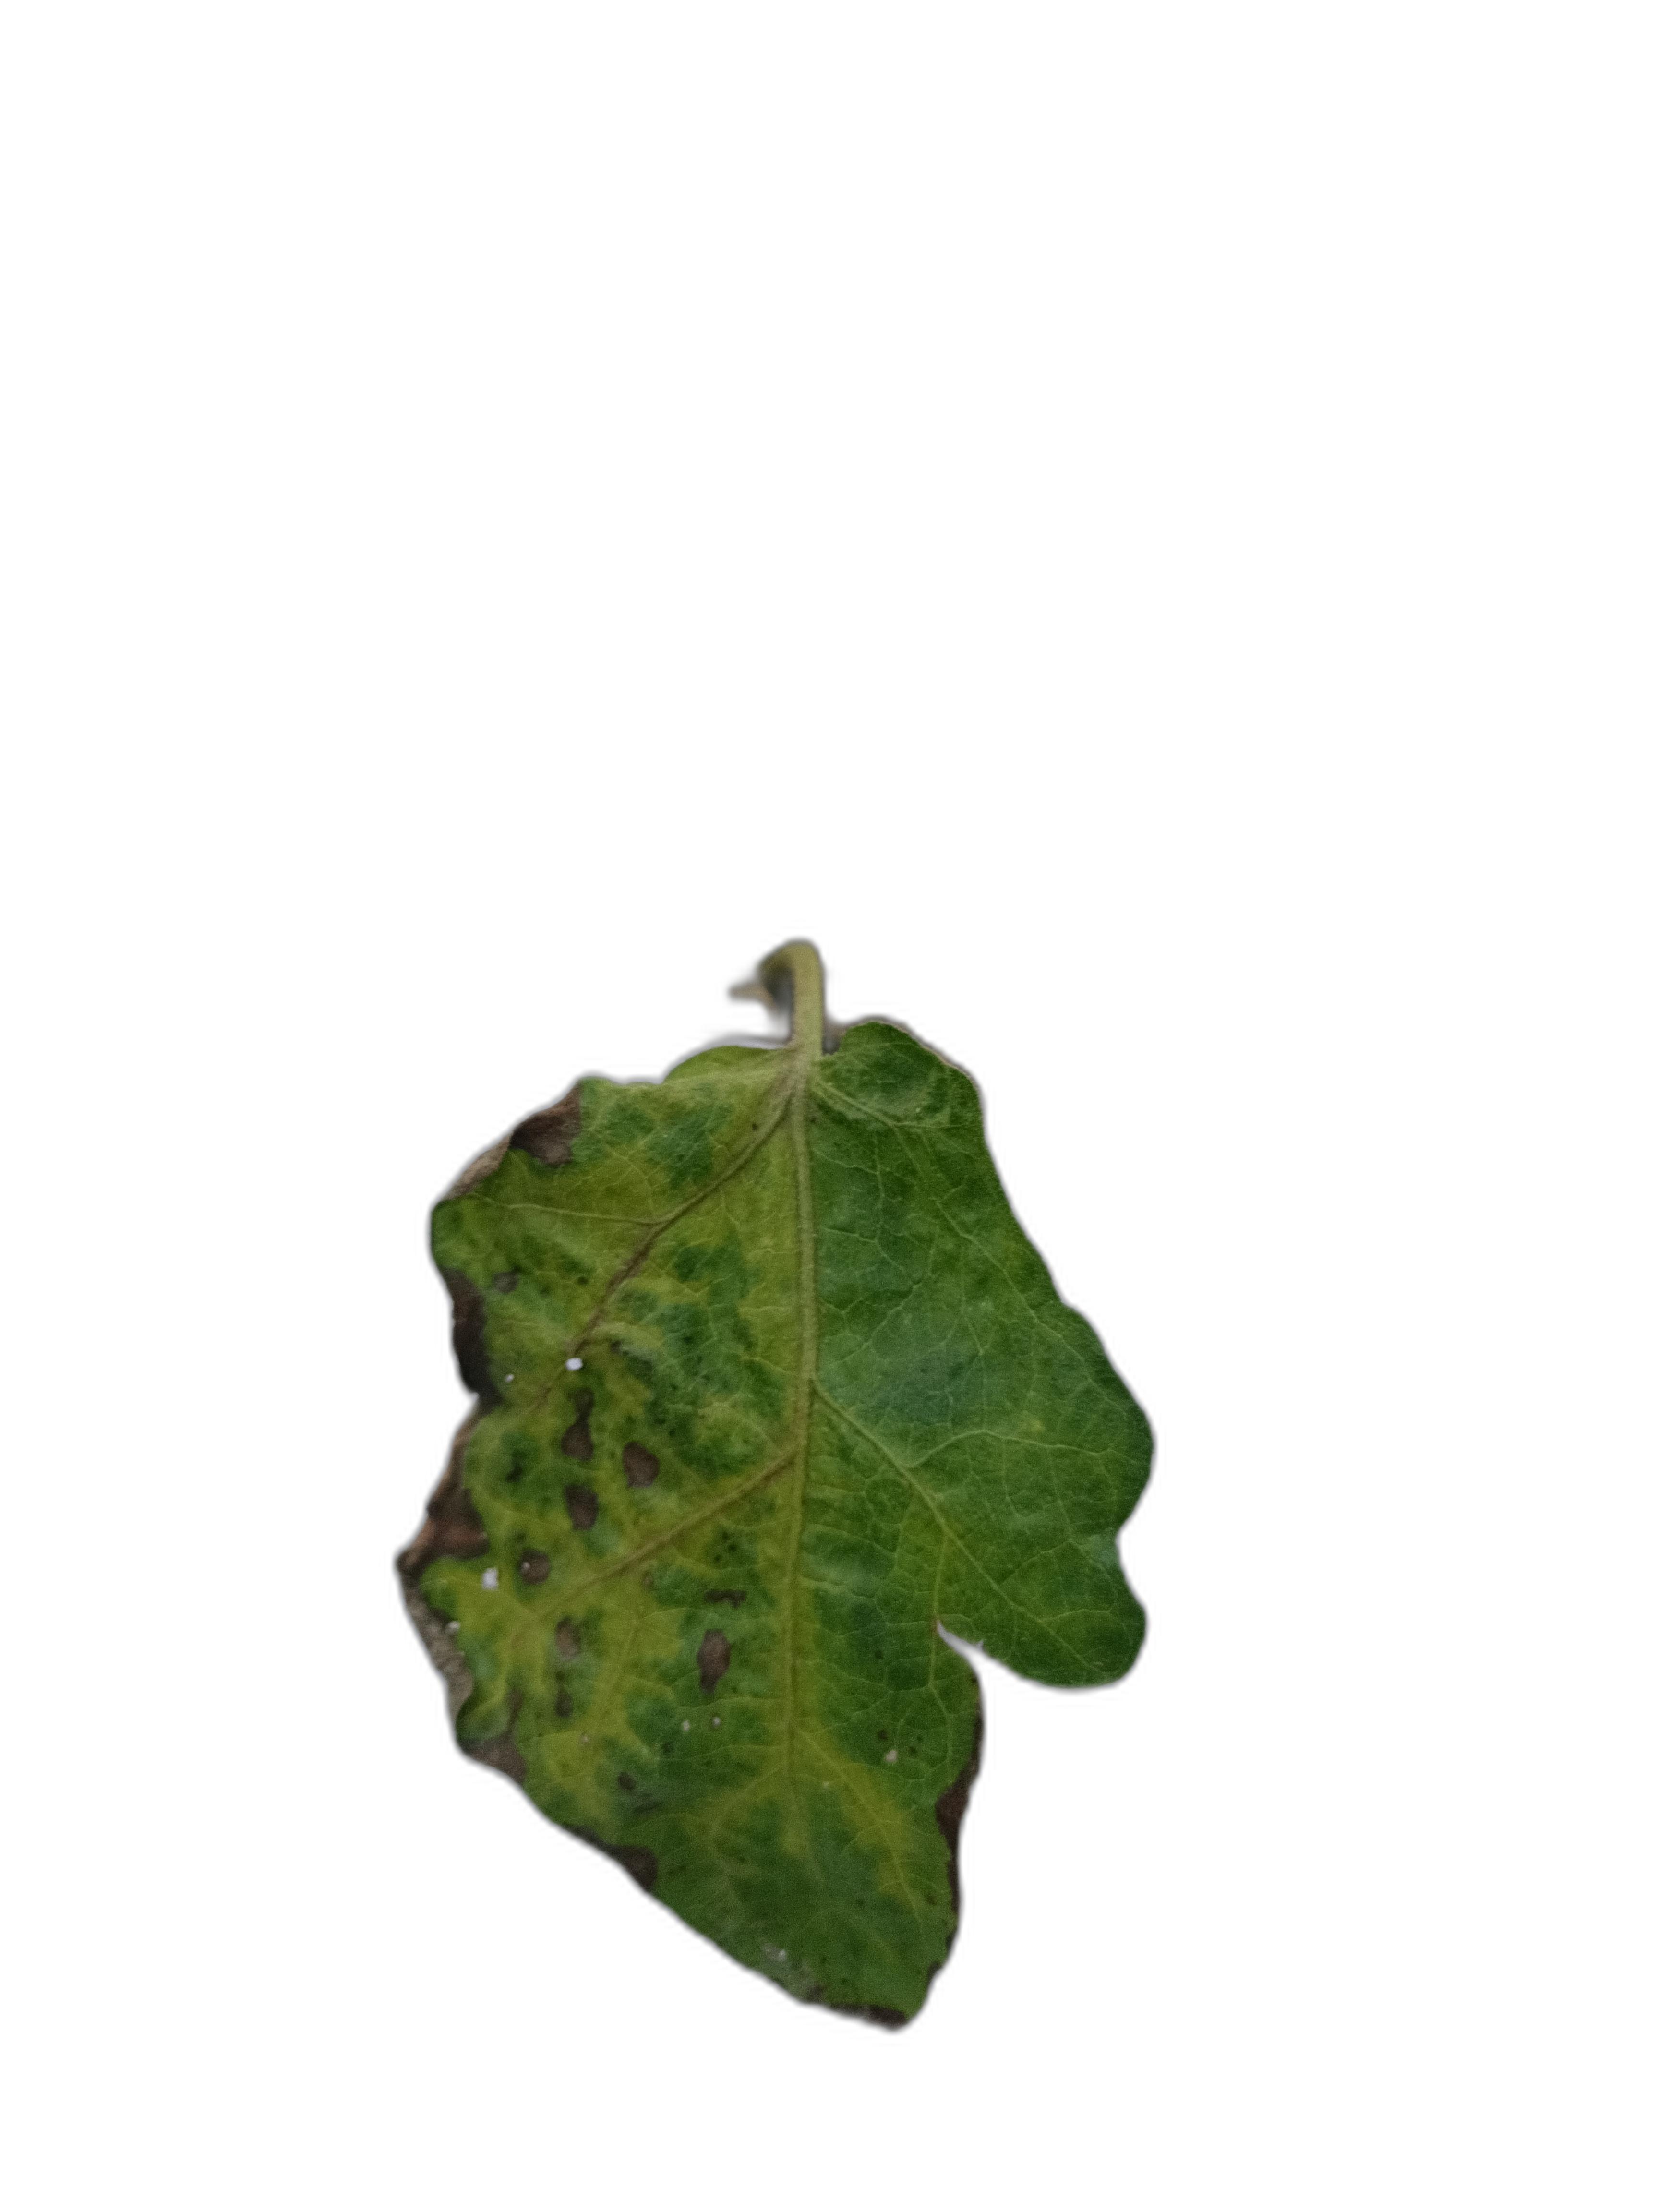
Label: Mosaic Virus Disease